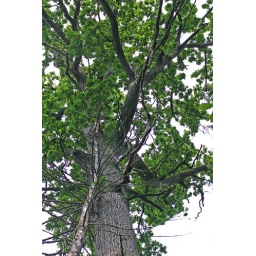
Oldest oak in the forest is said to be 350 or so, guide books apparently claim older.